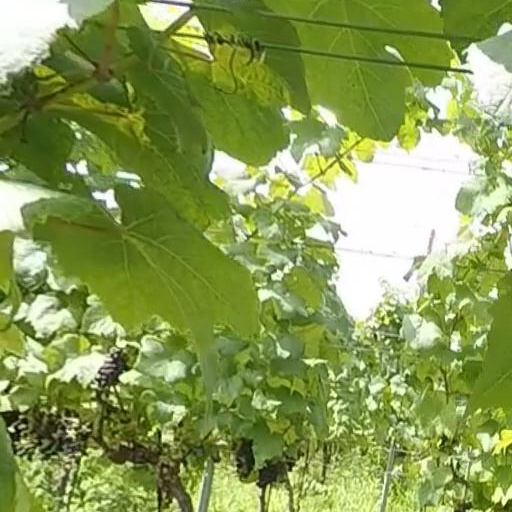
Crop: grape